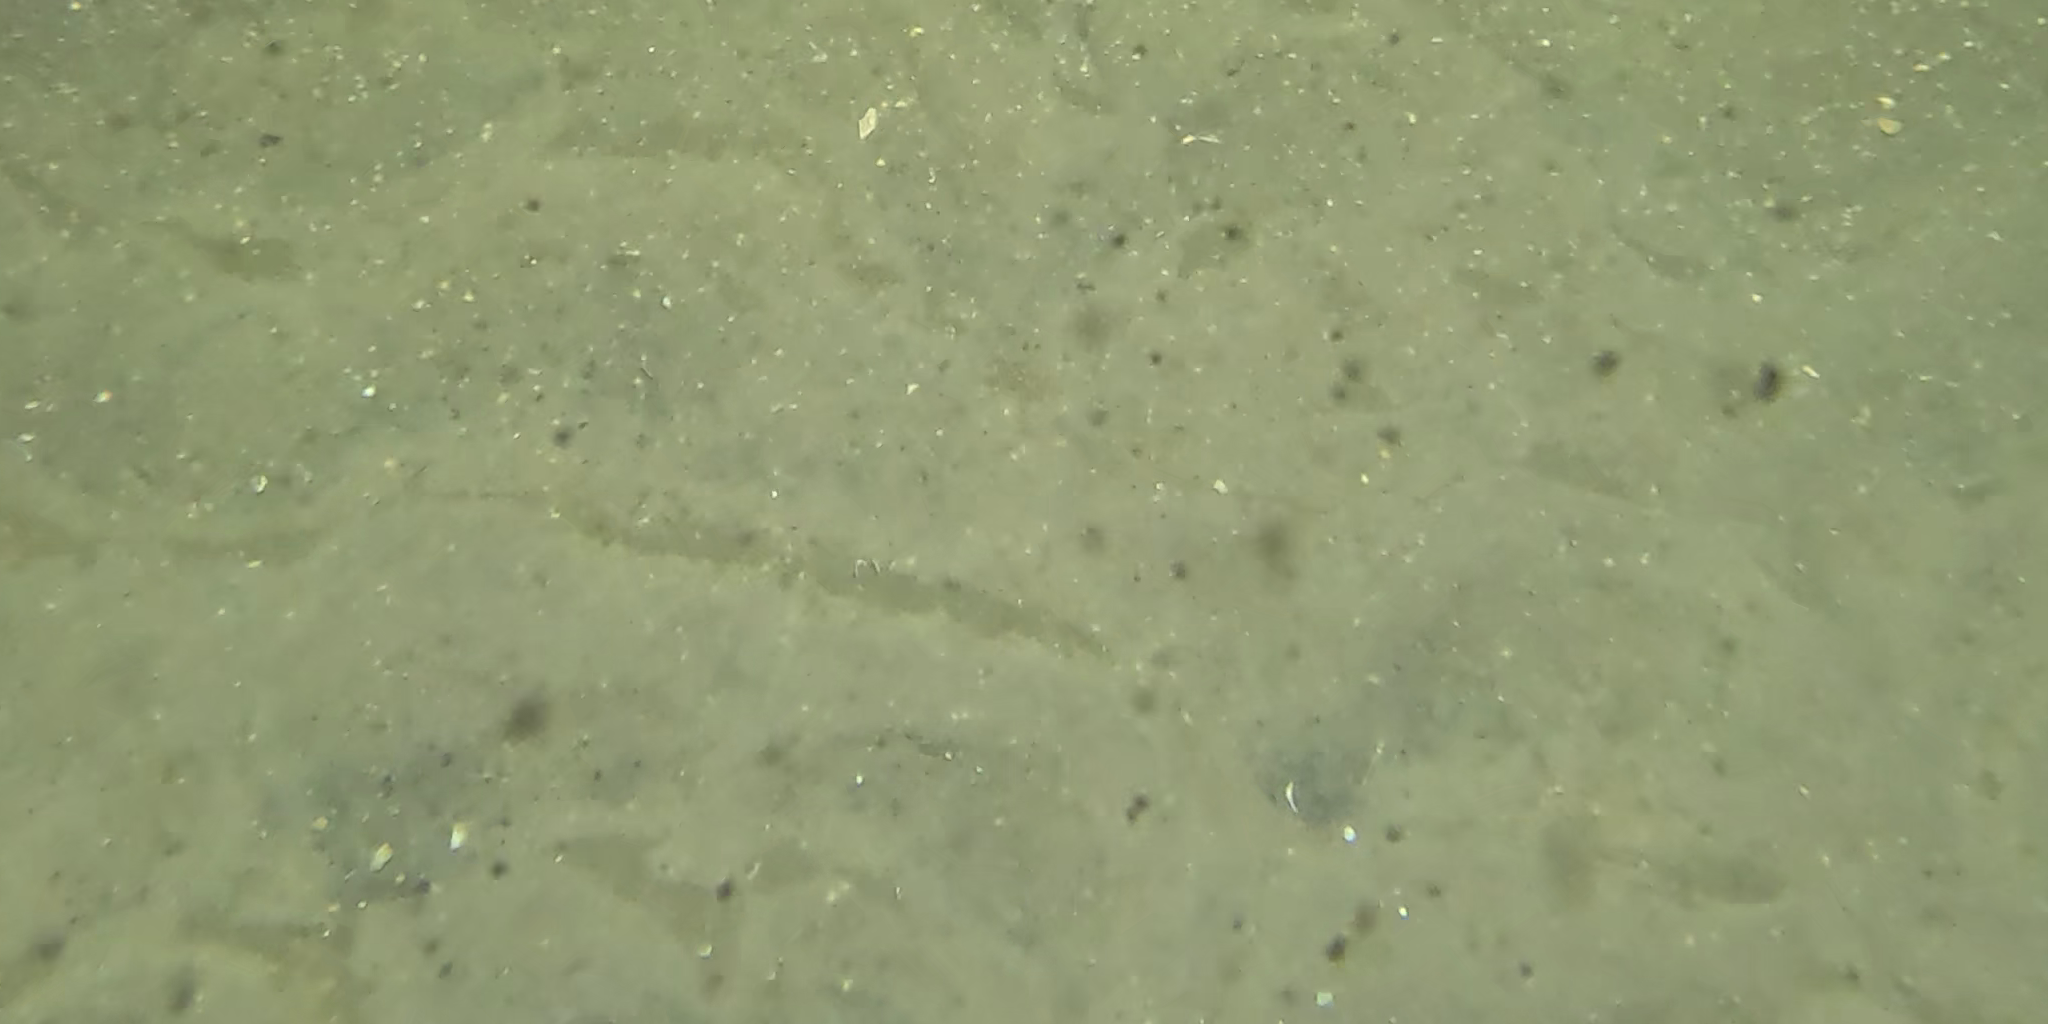
Seabed habitat: sand